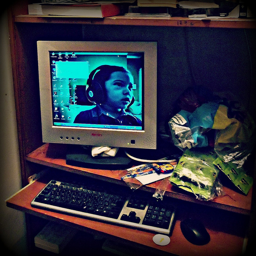
A computer monitor sitting next to a keyboard on a computer desk.
A messy desk with a computer that shows a young child on the screen.
A computer desk with a desktop set up on it.
A desk is shown with a monitor and keyboard.
A cluttered desk with  a computer on it.